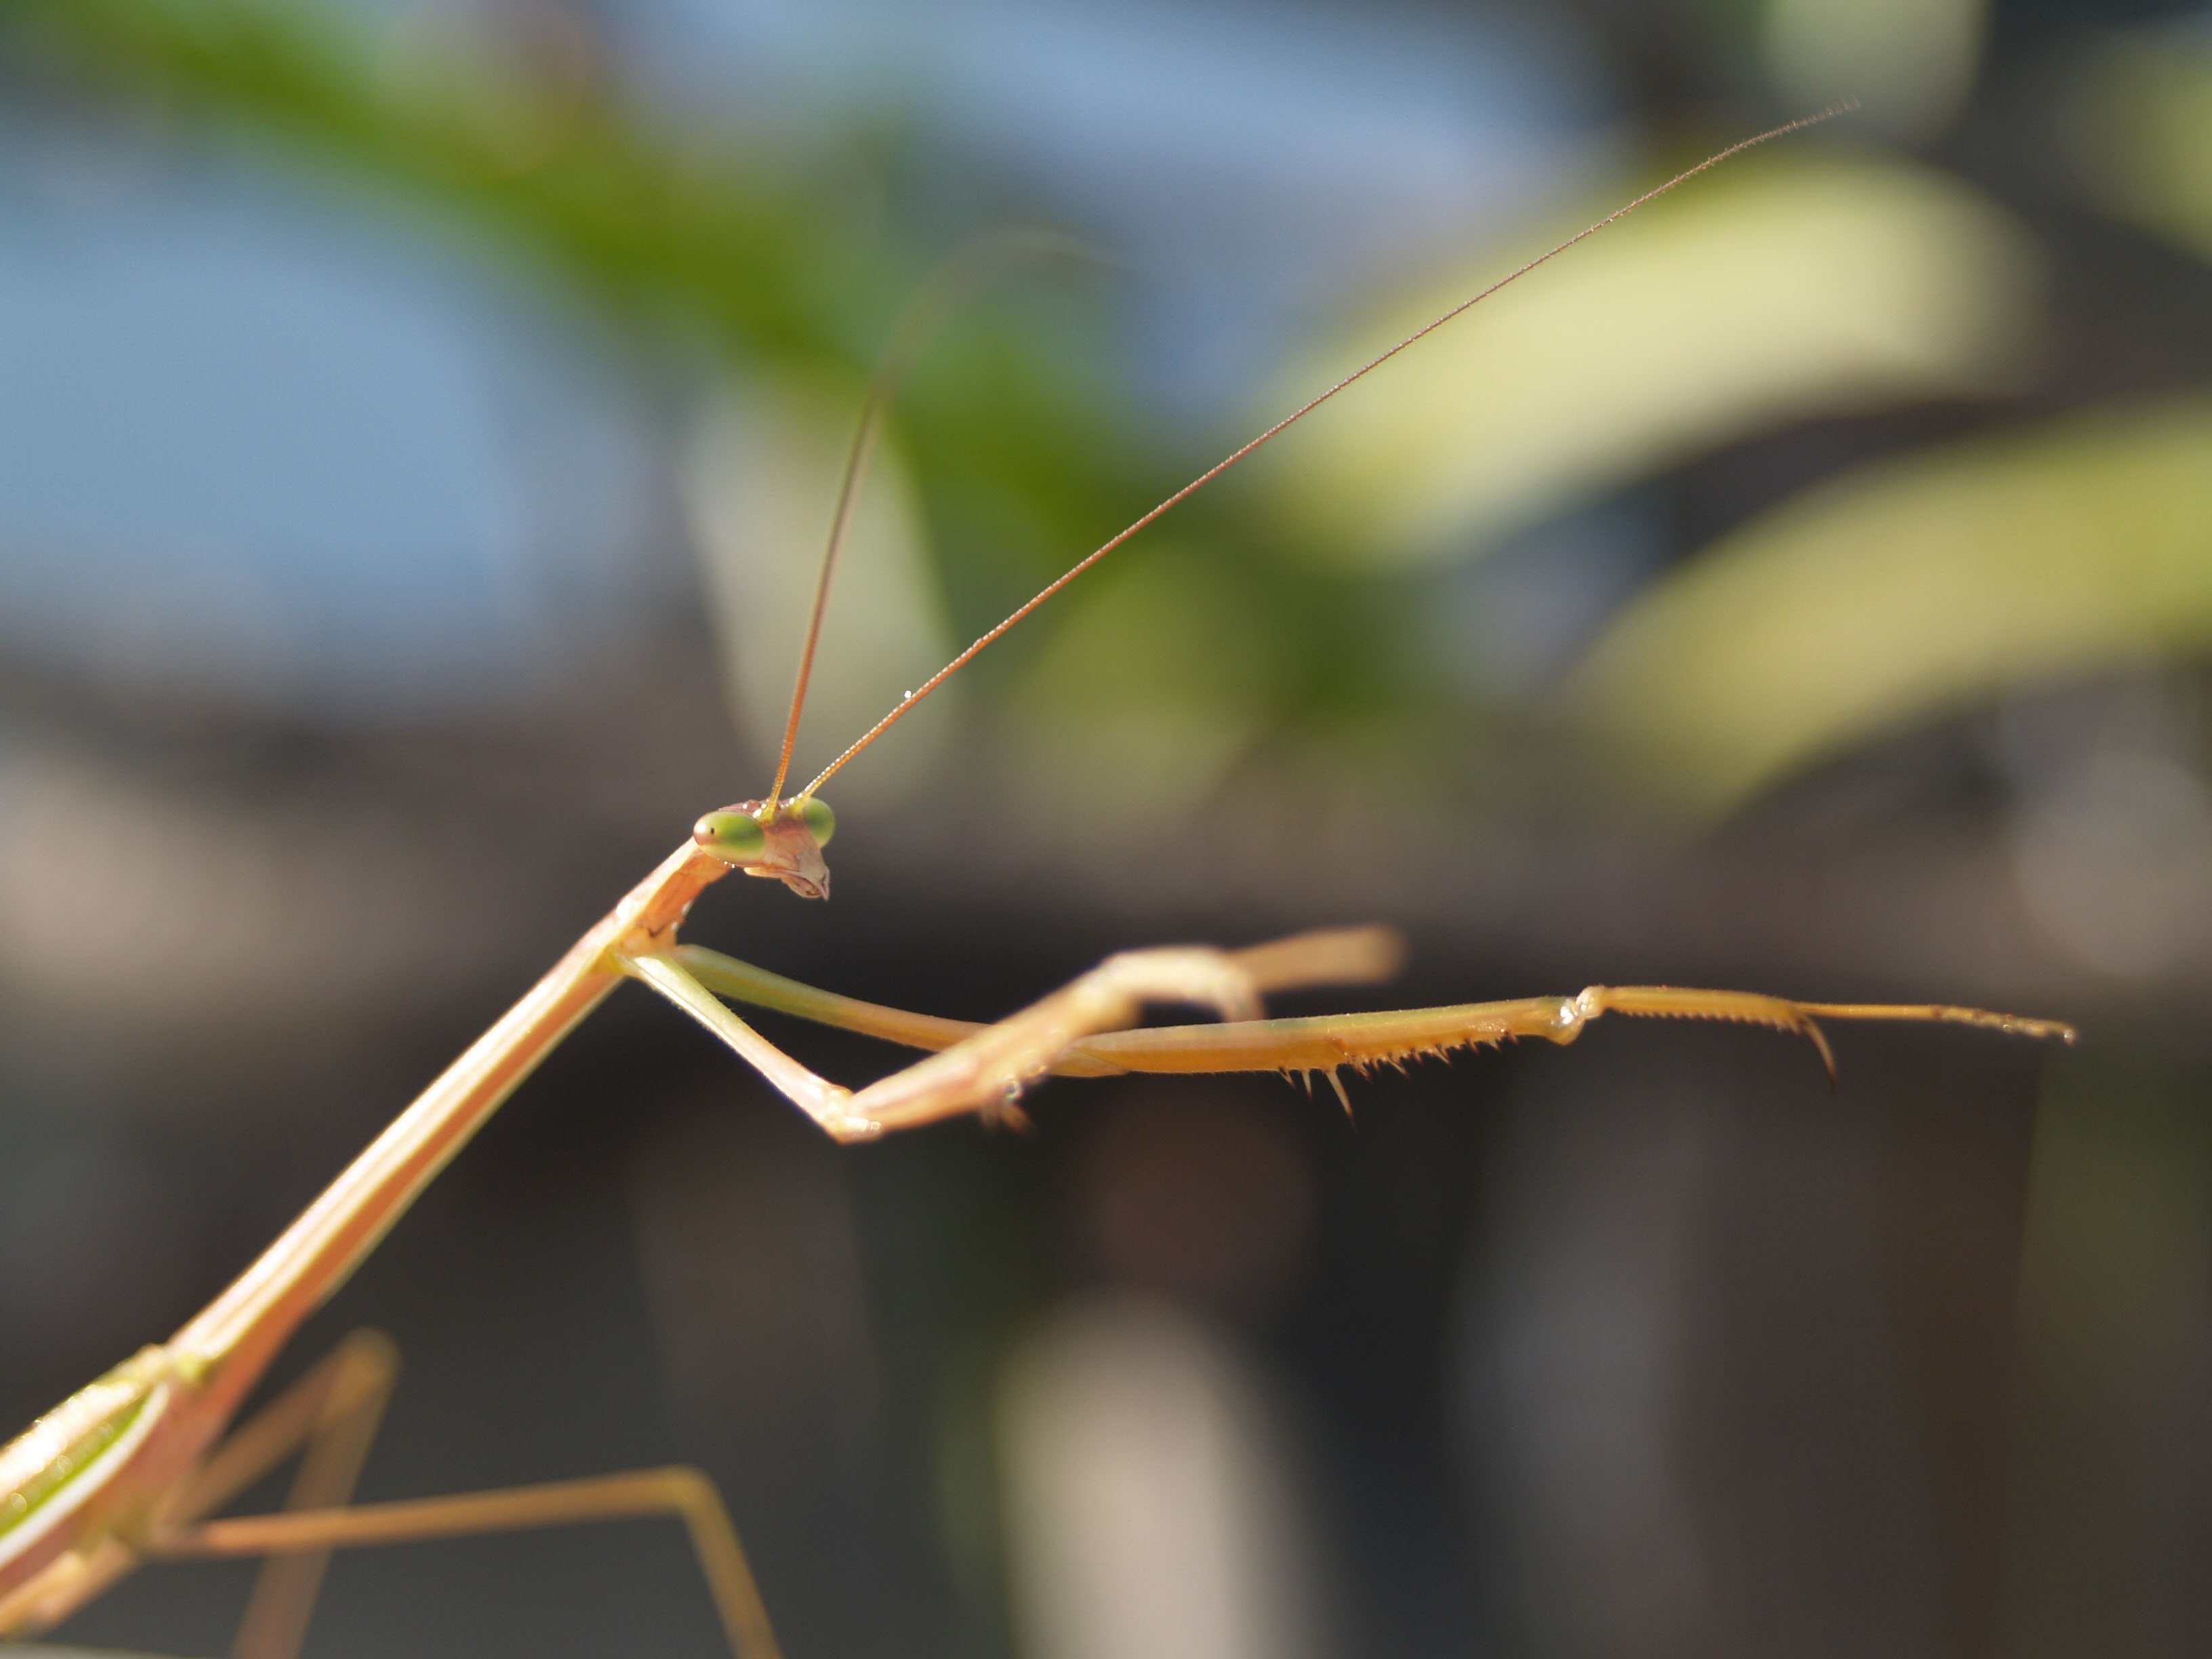
tree, nature, forest, branch, wing, light, wood, photography, rain, leaf, old, summer, wildlife, leg, orange, green, tropical, praying mantis, insect, macro, natural, small, bug, colorful, fauna, shell, invertebrate, twig, close up, background, mantis, leafs, shield, monster, common, malaysia, beetle, rare, mimosa, pentatomoidea, specimen, metallic, macro photography, arthropod, scarab, saproxylic, lucanidae, plant stem